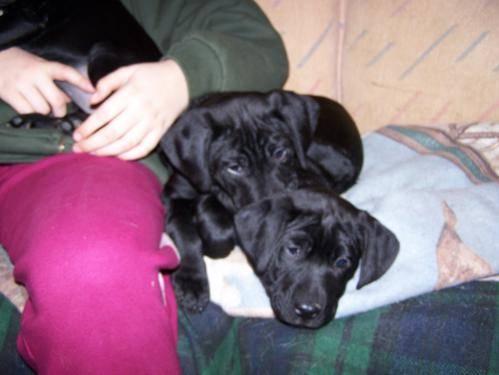
dog